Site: brandenburg
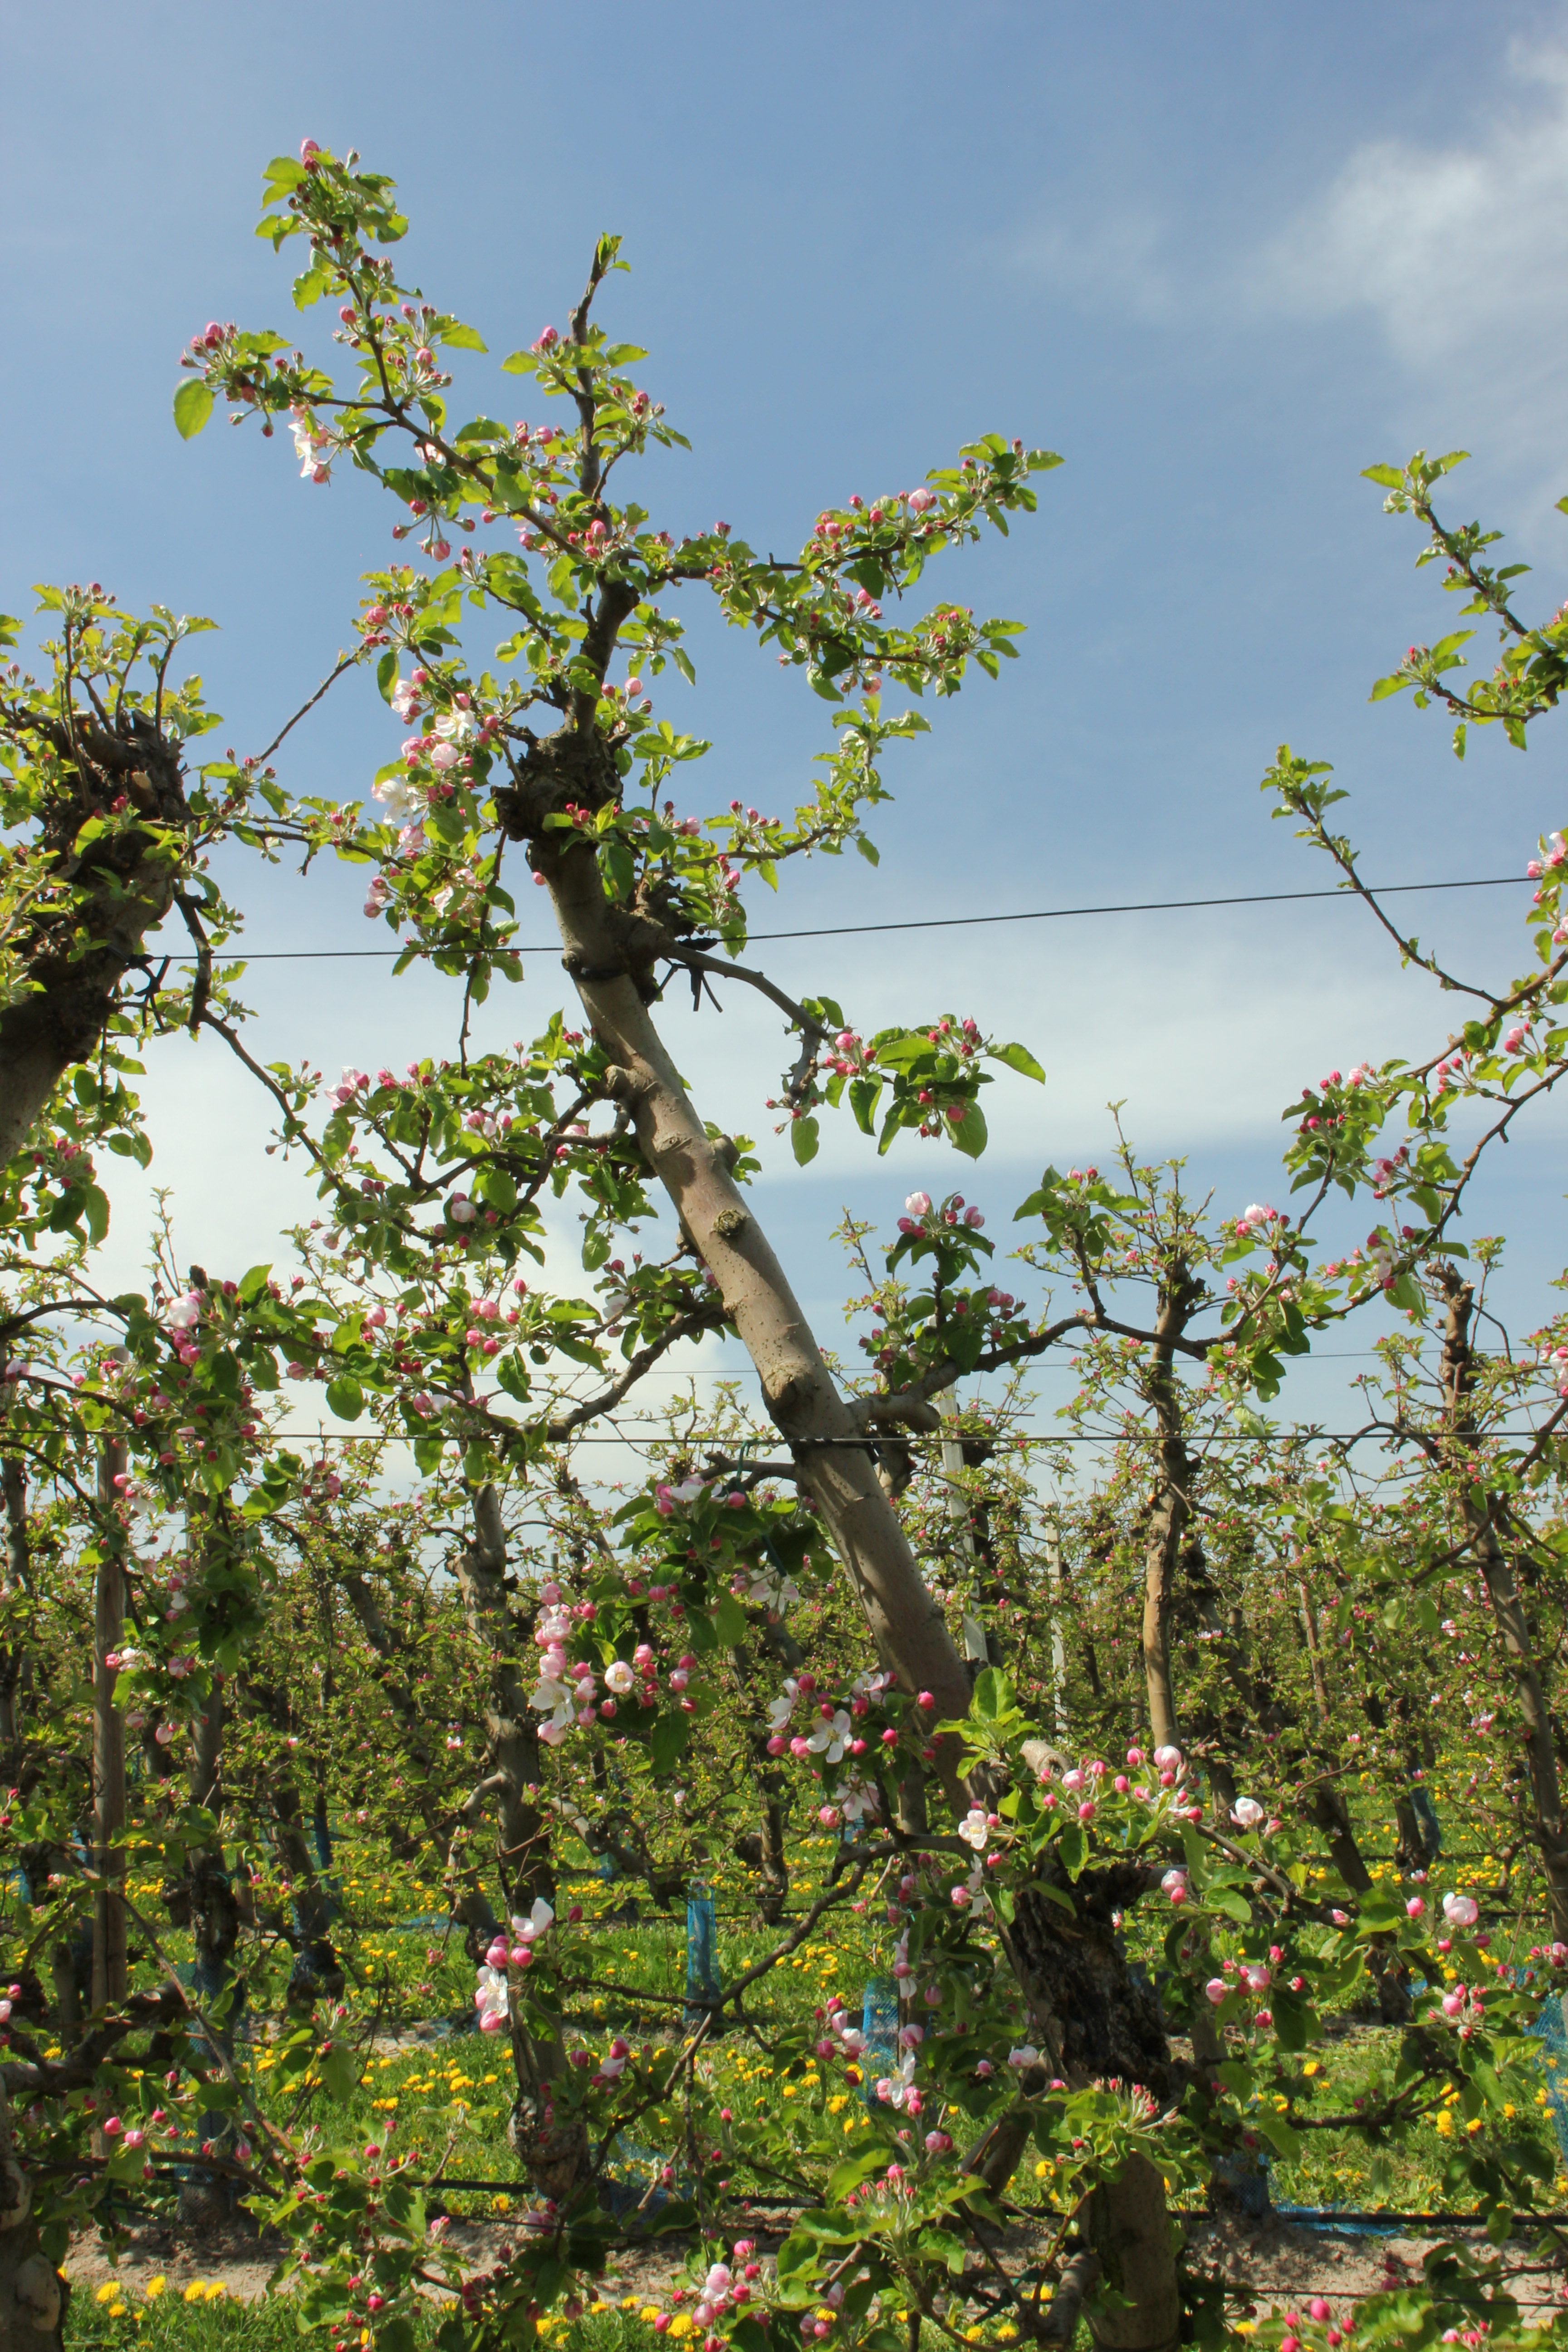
Growth stage (BBCH 57): Inflorescence emergence